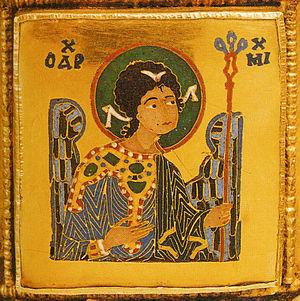
L'émail byzantin est un art de l'émail cloisonné, une tradition du travail du métal et du verre, pratiqué dans l'Empire byzantin du VIᵉ au XIIᵉ siècle. Les Byzantins ont perfectionné une forme complexe d'émaillage vitrifié, permettant l'illustration de portraits iconographiques, petits et détaillés.